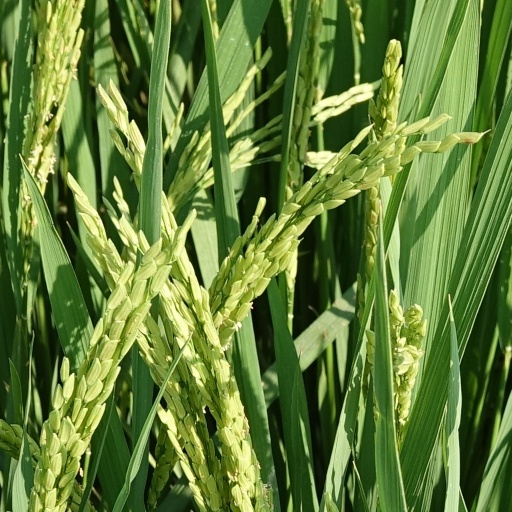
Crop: rice